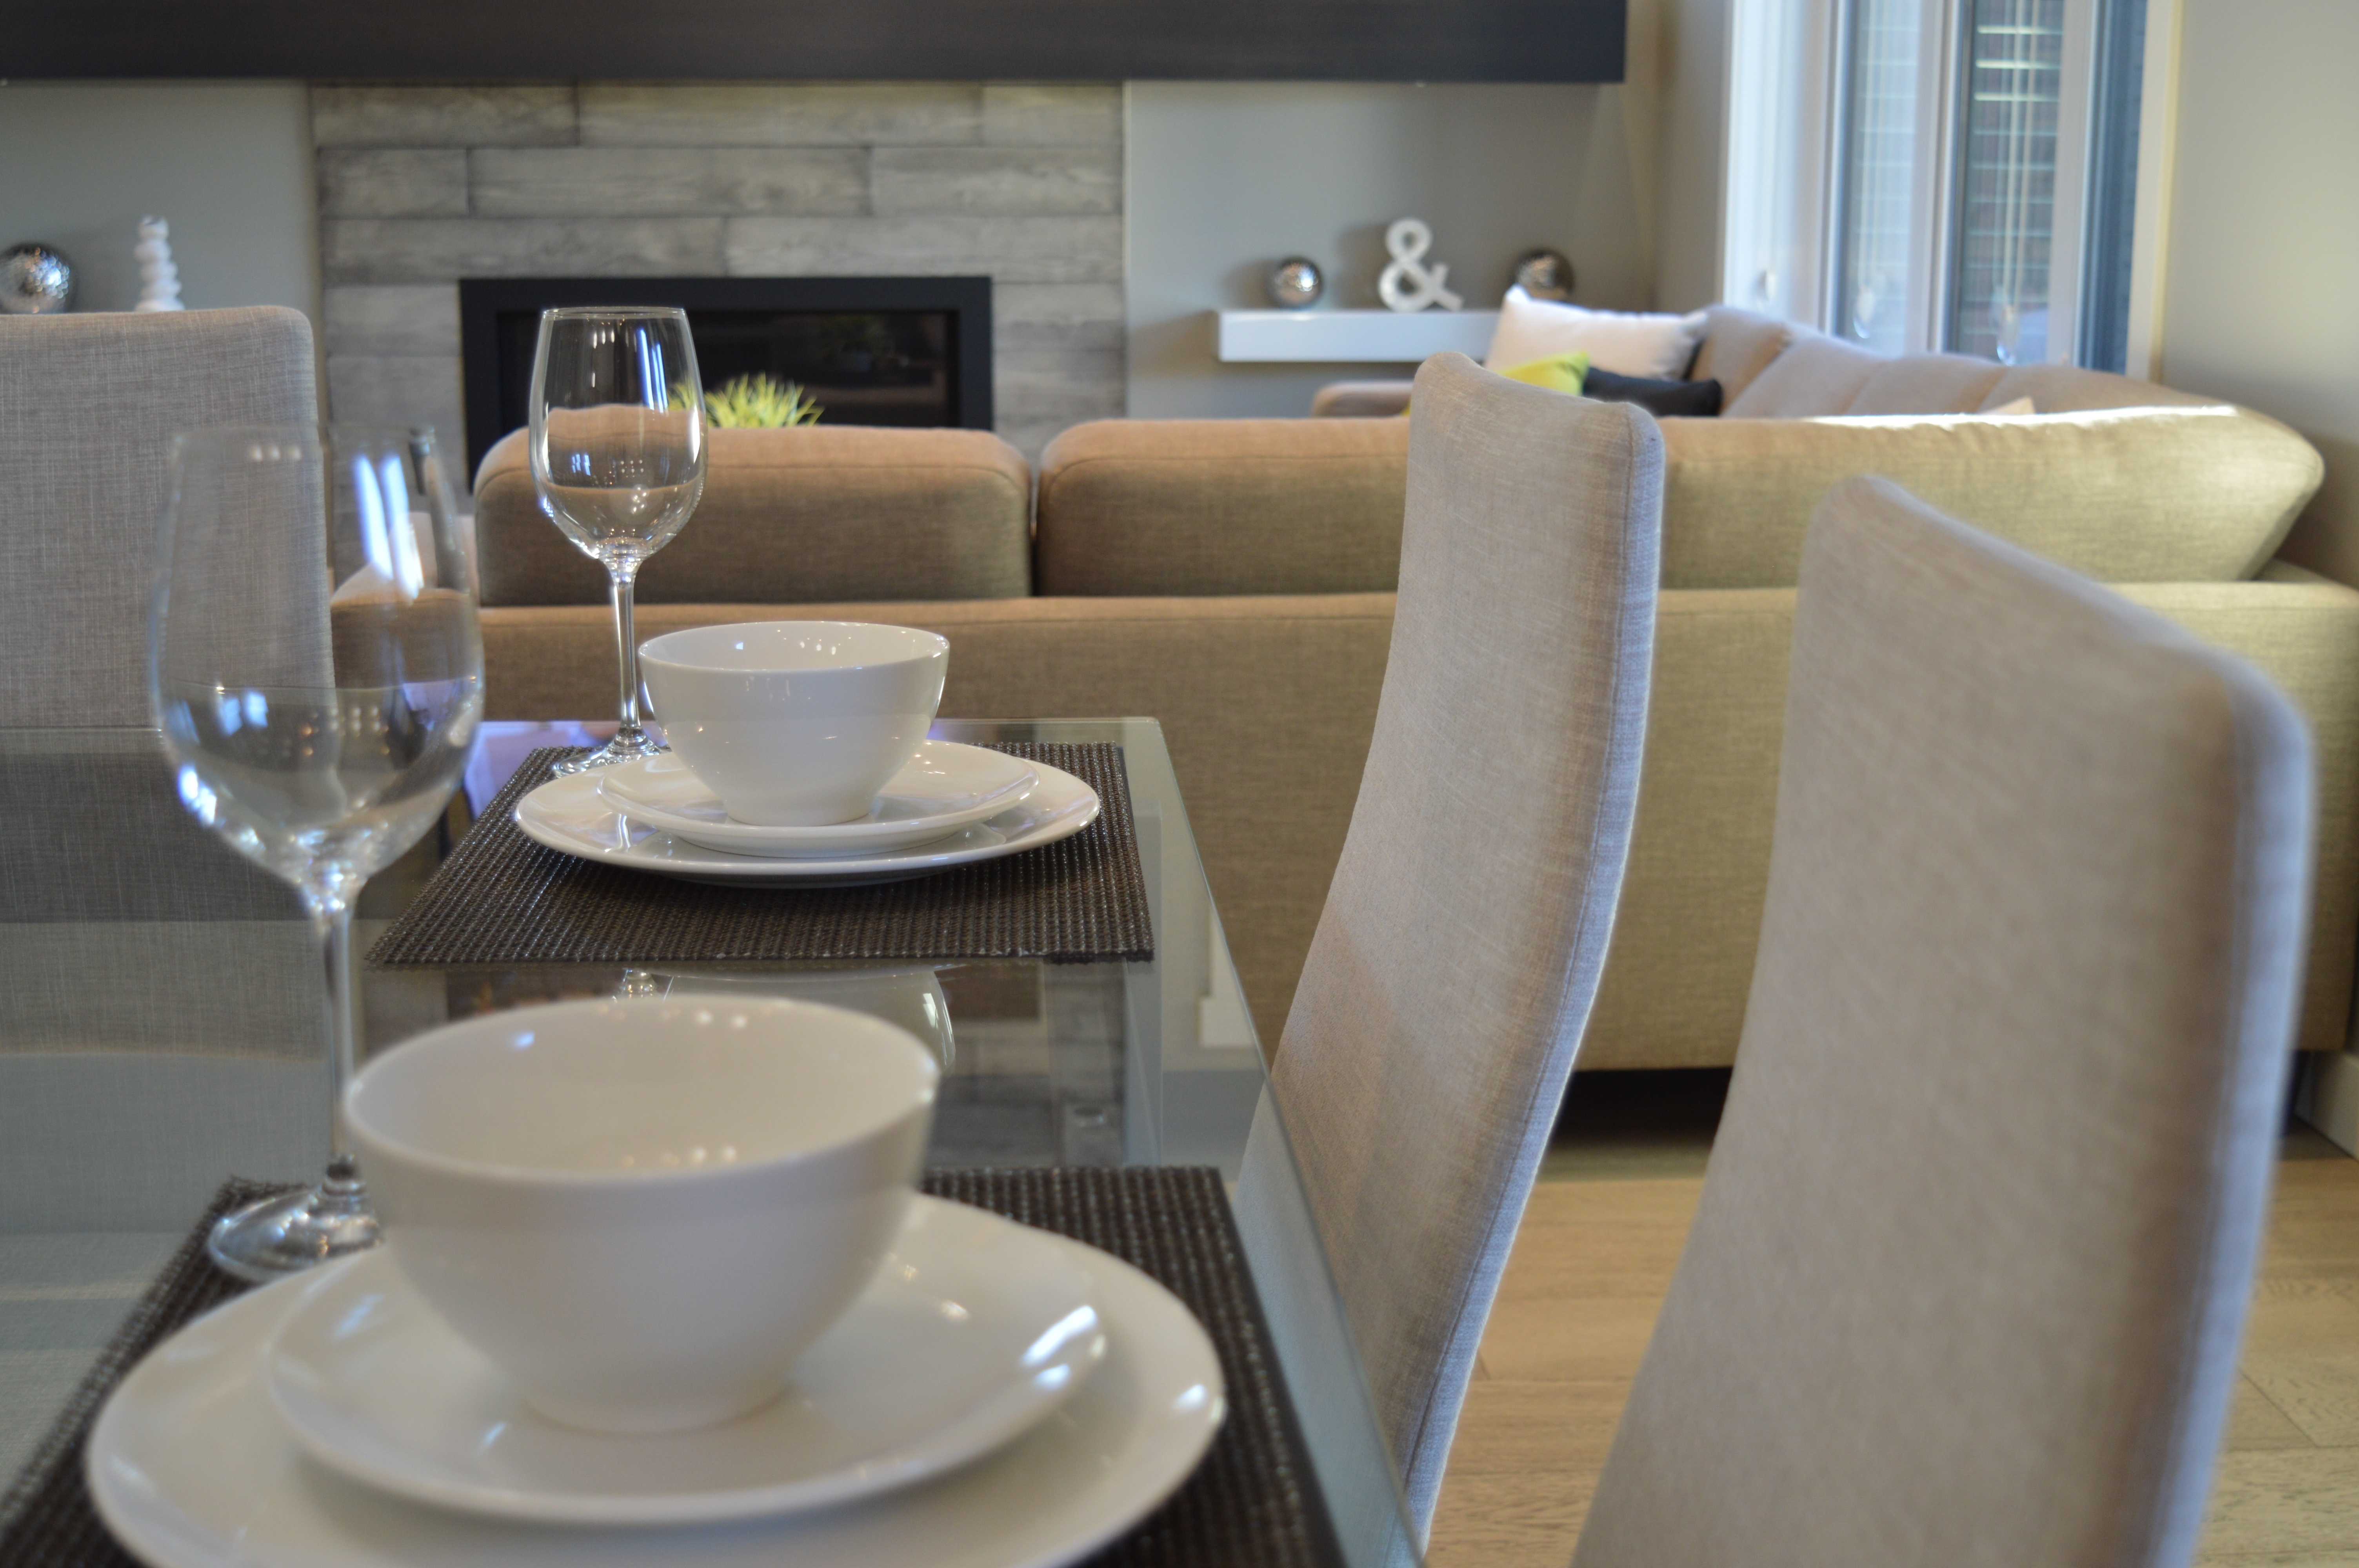
table, wood, house, restaurant, home, residence, living room, residential, furniture, room, interior design, chairs, design, dining, dishes, glasses, dinner, dine, dining room, bowls, dining table